Jan Adriaensz van Staveren

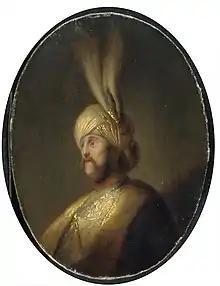
Man wearing turban; this is the Leiden man often referred to as "Rembrandt's father"

Jan Adriaensz. van Staveren (1614 in Leiden – 1669 in Leiden), was a Dutch Golden Age painter of the Leiden school of fijnschilders.